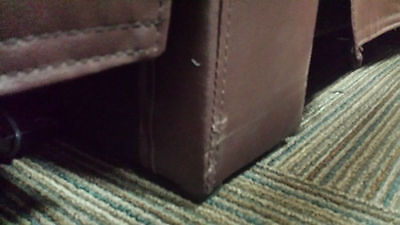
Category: chair